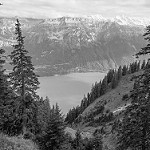
Label: B & W